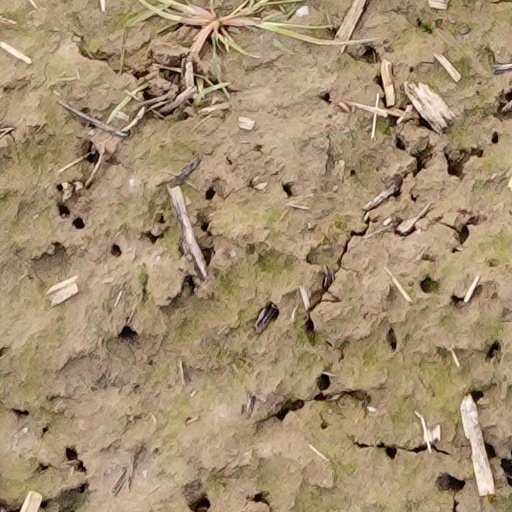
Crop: wheat